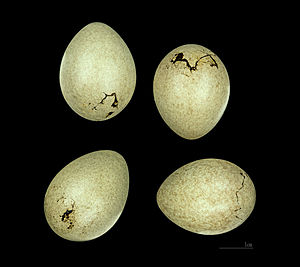
Skovskade
Skovskadens æg.
Skovskaden er en stor kragefugl i ordenen af spurvefugle. Den yngler både i løv- og nåleskove i et stort område fra det vestlige Europa og det nordvestlige Afrika til den asiatiske østkyst og det sydøstlige Asien.